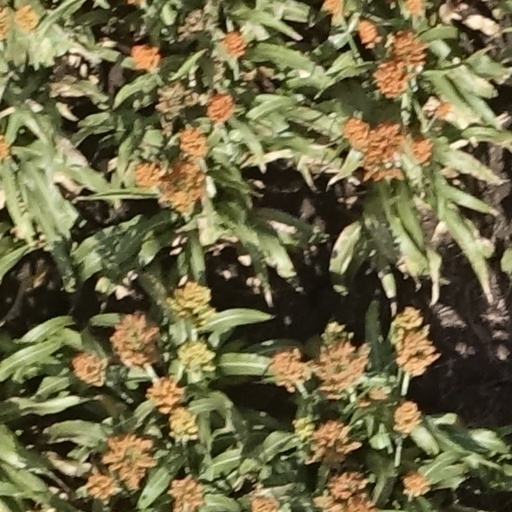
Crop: sorghum